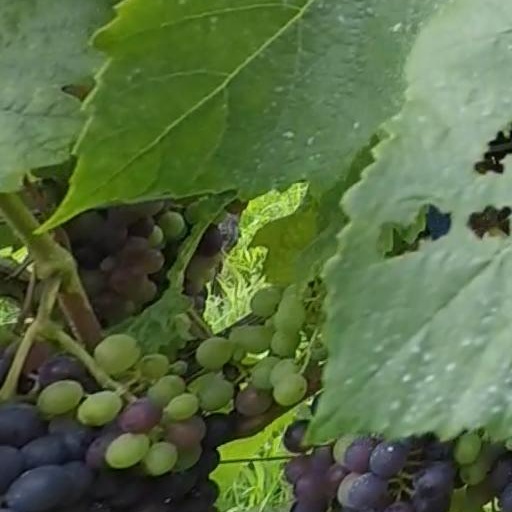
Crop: grape